Dutch Wonderland

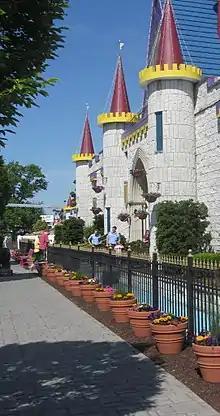
Dutch Wonderland Entrance at normal state in 2012.

Dutch Wonderland is a theme park just east of Lancaster, Pennsylvania in East Lampeter Township, appealing primarily to families with small children. The park's theme is a "Kingdom for Kids." The entrance to the park has a stone imitation castle façade, which was built by Earl Clark, a potato farmer, before he opened the park in 1963.